The Defeat of Sennacherib

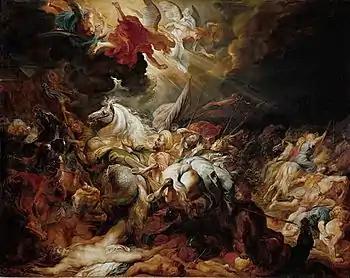
"The Defeat of Sennacherib" (ca. 1612–1614) by Rubens

The Defeat of Sennacherib is an oil-on-panel painting by Peter Paul Rubens, now in the Alte Pinakothek in Munich, produced ca.1612–1614. It shows the defeat of the army of Sennacherib by an angel, as described in 2 Kings:19. It is a pendant to "The Conversion of Saint Paul", now in the Courtauld Gallery in London.